Jerry Trainor

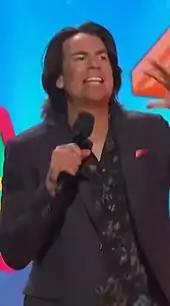
Trainor at the 2021 Kids Choice Awards

Since 2018, Trainor and Mike O'Gorman have starred in a comedy Web series called "The Porch", which can be found on YouTube. In 2018, Trainor starred in the film "Cover Versions" written and directed by award-winning filmmaker Todd Berger. The film premiered at the 2018 Palm Springs Film Festival and was acquired for distribution by Sony Pictures. Parts of the film were shot on location during the KAABOO Del Mar music festival (in coastal northern San Diego County). Trainor's performance was heralded as being edgy and thought-provoking.